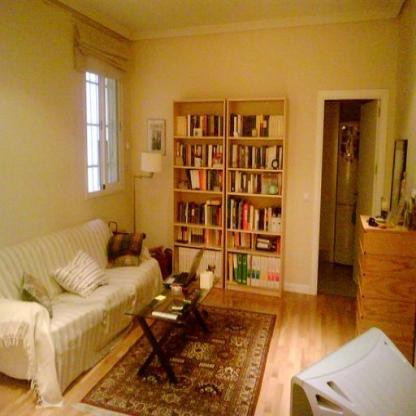
Scene: Indoor